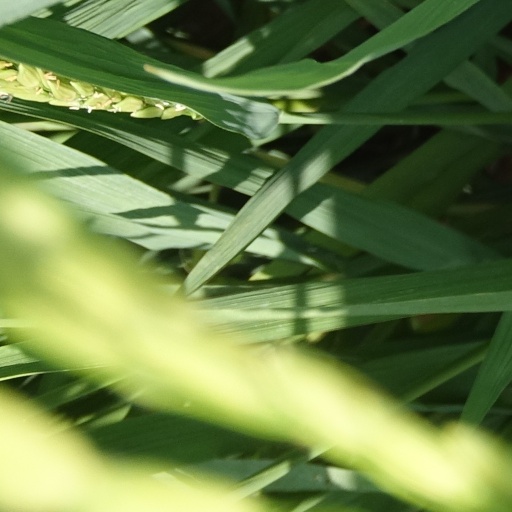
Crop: rice